Burr puzzle

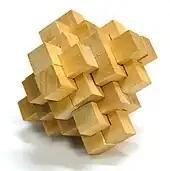
A Chuck puzzle

The Chuck puzzle was invented and patented by Edward Nelson in 1897. His design was improved and developed by Ron Cook of the British company Pentangle Puzzles who designed other puzzles of the family.